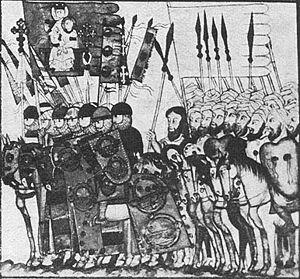
Abu-El-Hasan Ali ibn Ruburtayr ou Ali ibn Reverter est le fils cadet de Reverter Iᵉʳ vicomte de Barcelone et un commandant mercenaire musulman catalan. Il a quitté la foi catholique et les territoires chrétiens pour se joindre aux musulmans.